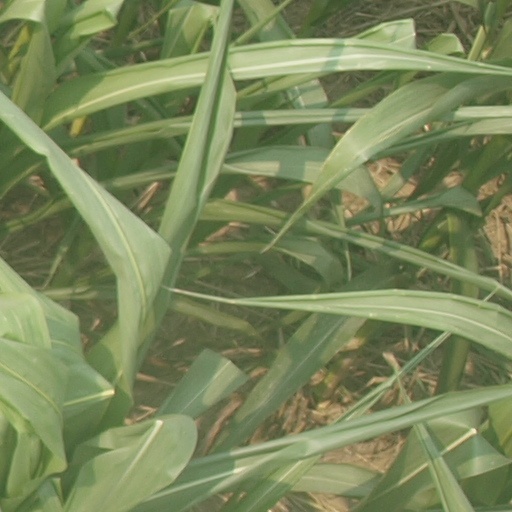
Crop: maize; corn